The Love of Hetty Raimond

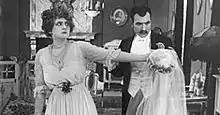

The Love of Hetty Raimond (German: Die Liebe von Hetty Raimond) is a 1917 German silent drama film directed by Mia May, Bruno Decarli and Heinrich Peer.